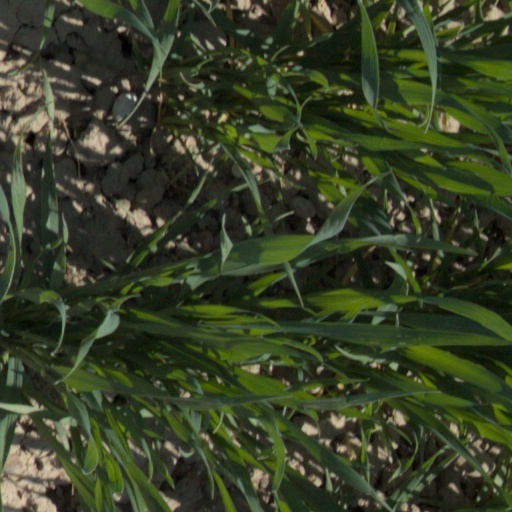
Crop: wheat